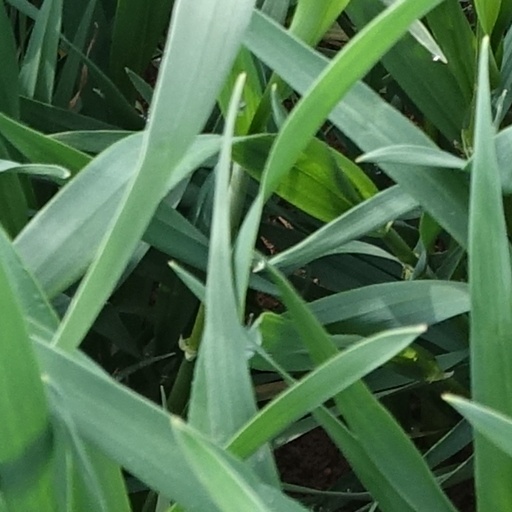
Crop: wheat